Emergency 2: The Ultimate Fight for Life

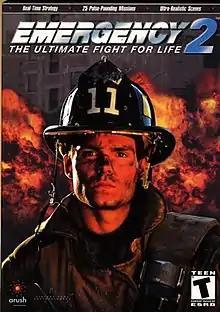

Emergency 2: The Ultimate Fight for Life is the second game in the "Emergency" series, published in 2003.